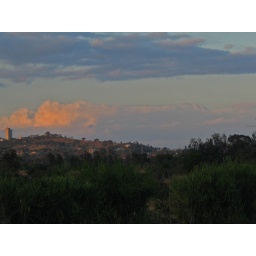
Late afternoon view of mount Kilimanjaro peeping above the clouds with part of the city of Arusha along the near hill slopes.